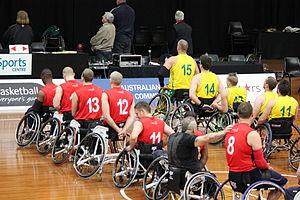
Les Championnats mondiaux de basket-ball en fauteuil roulant sont une compétition sportive internationale organisée et régie par l'International Wheelchair Basketball Federation et reconnue par la Fédération internationale de basket-ball.